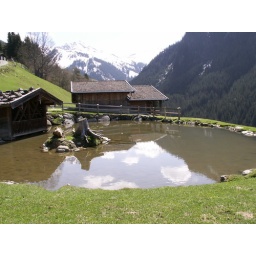
A mountain lake in the Aurach nature reserve in Austria.